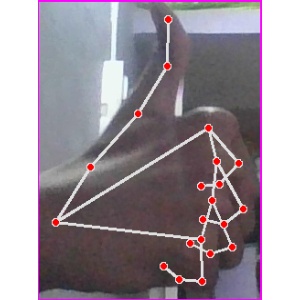
अक्षर: थ